First Battle of Fort McAllister

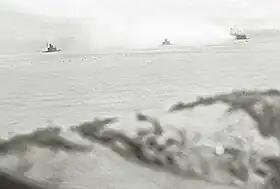
Union Navy ironclads Weehawken, Montauk and Passaic firing on Fort Moultrie, Sept 8, 1863

Adm. Du Pont dispatched an ironclad in an attempt to capture the fort, sink the "Nashville" and burn the Atlantic and Gulf railway bridge farther up the river. This would provide the first test of the new "Passaic" class of ironclad monitor armed with the massive new 15" Dahlgren cannon, at the time the heaviest cannon mounted on a warship. The single turret of the new class contained one 11" Dahlgren in addition to the 15". On January 27, 1863 the monitor USS "Montauk," three gunboats, and a mortar schooner again engaged the fort. Commander John L. Worden of the "Montauk" shelled the fort for five hours at a range of 1,500-1,800 yards, penetrating and tearing up the parapets, but causing no lasting damage or casualties. Likewise, thirteen hits scored by the fort's artillery did little beside denting the monitor's plate and sink a small launch. The defenders simply repaired the damaged earthworks during the night.